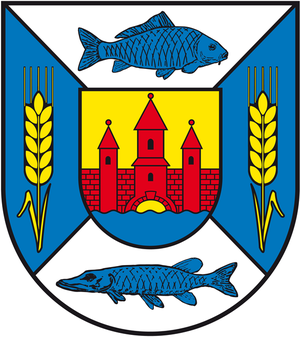
Zahna-Elster est une ville allemande située en Saxe-Anhalt dans l'arrondissement de Kyffhäuser. Elle est née le 1ᵉʳ janvier 2011, de la fusion de la ville de Zahna et des communes de Dietrichsdorf, Elster, Gadegast, Leetza, Listerfehrda, Mühlanger, Zemnick et Zörnigall.